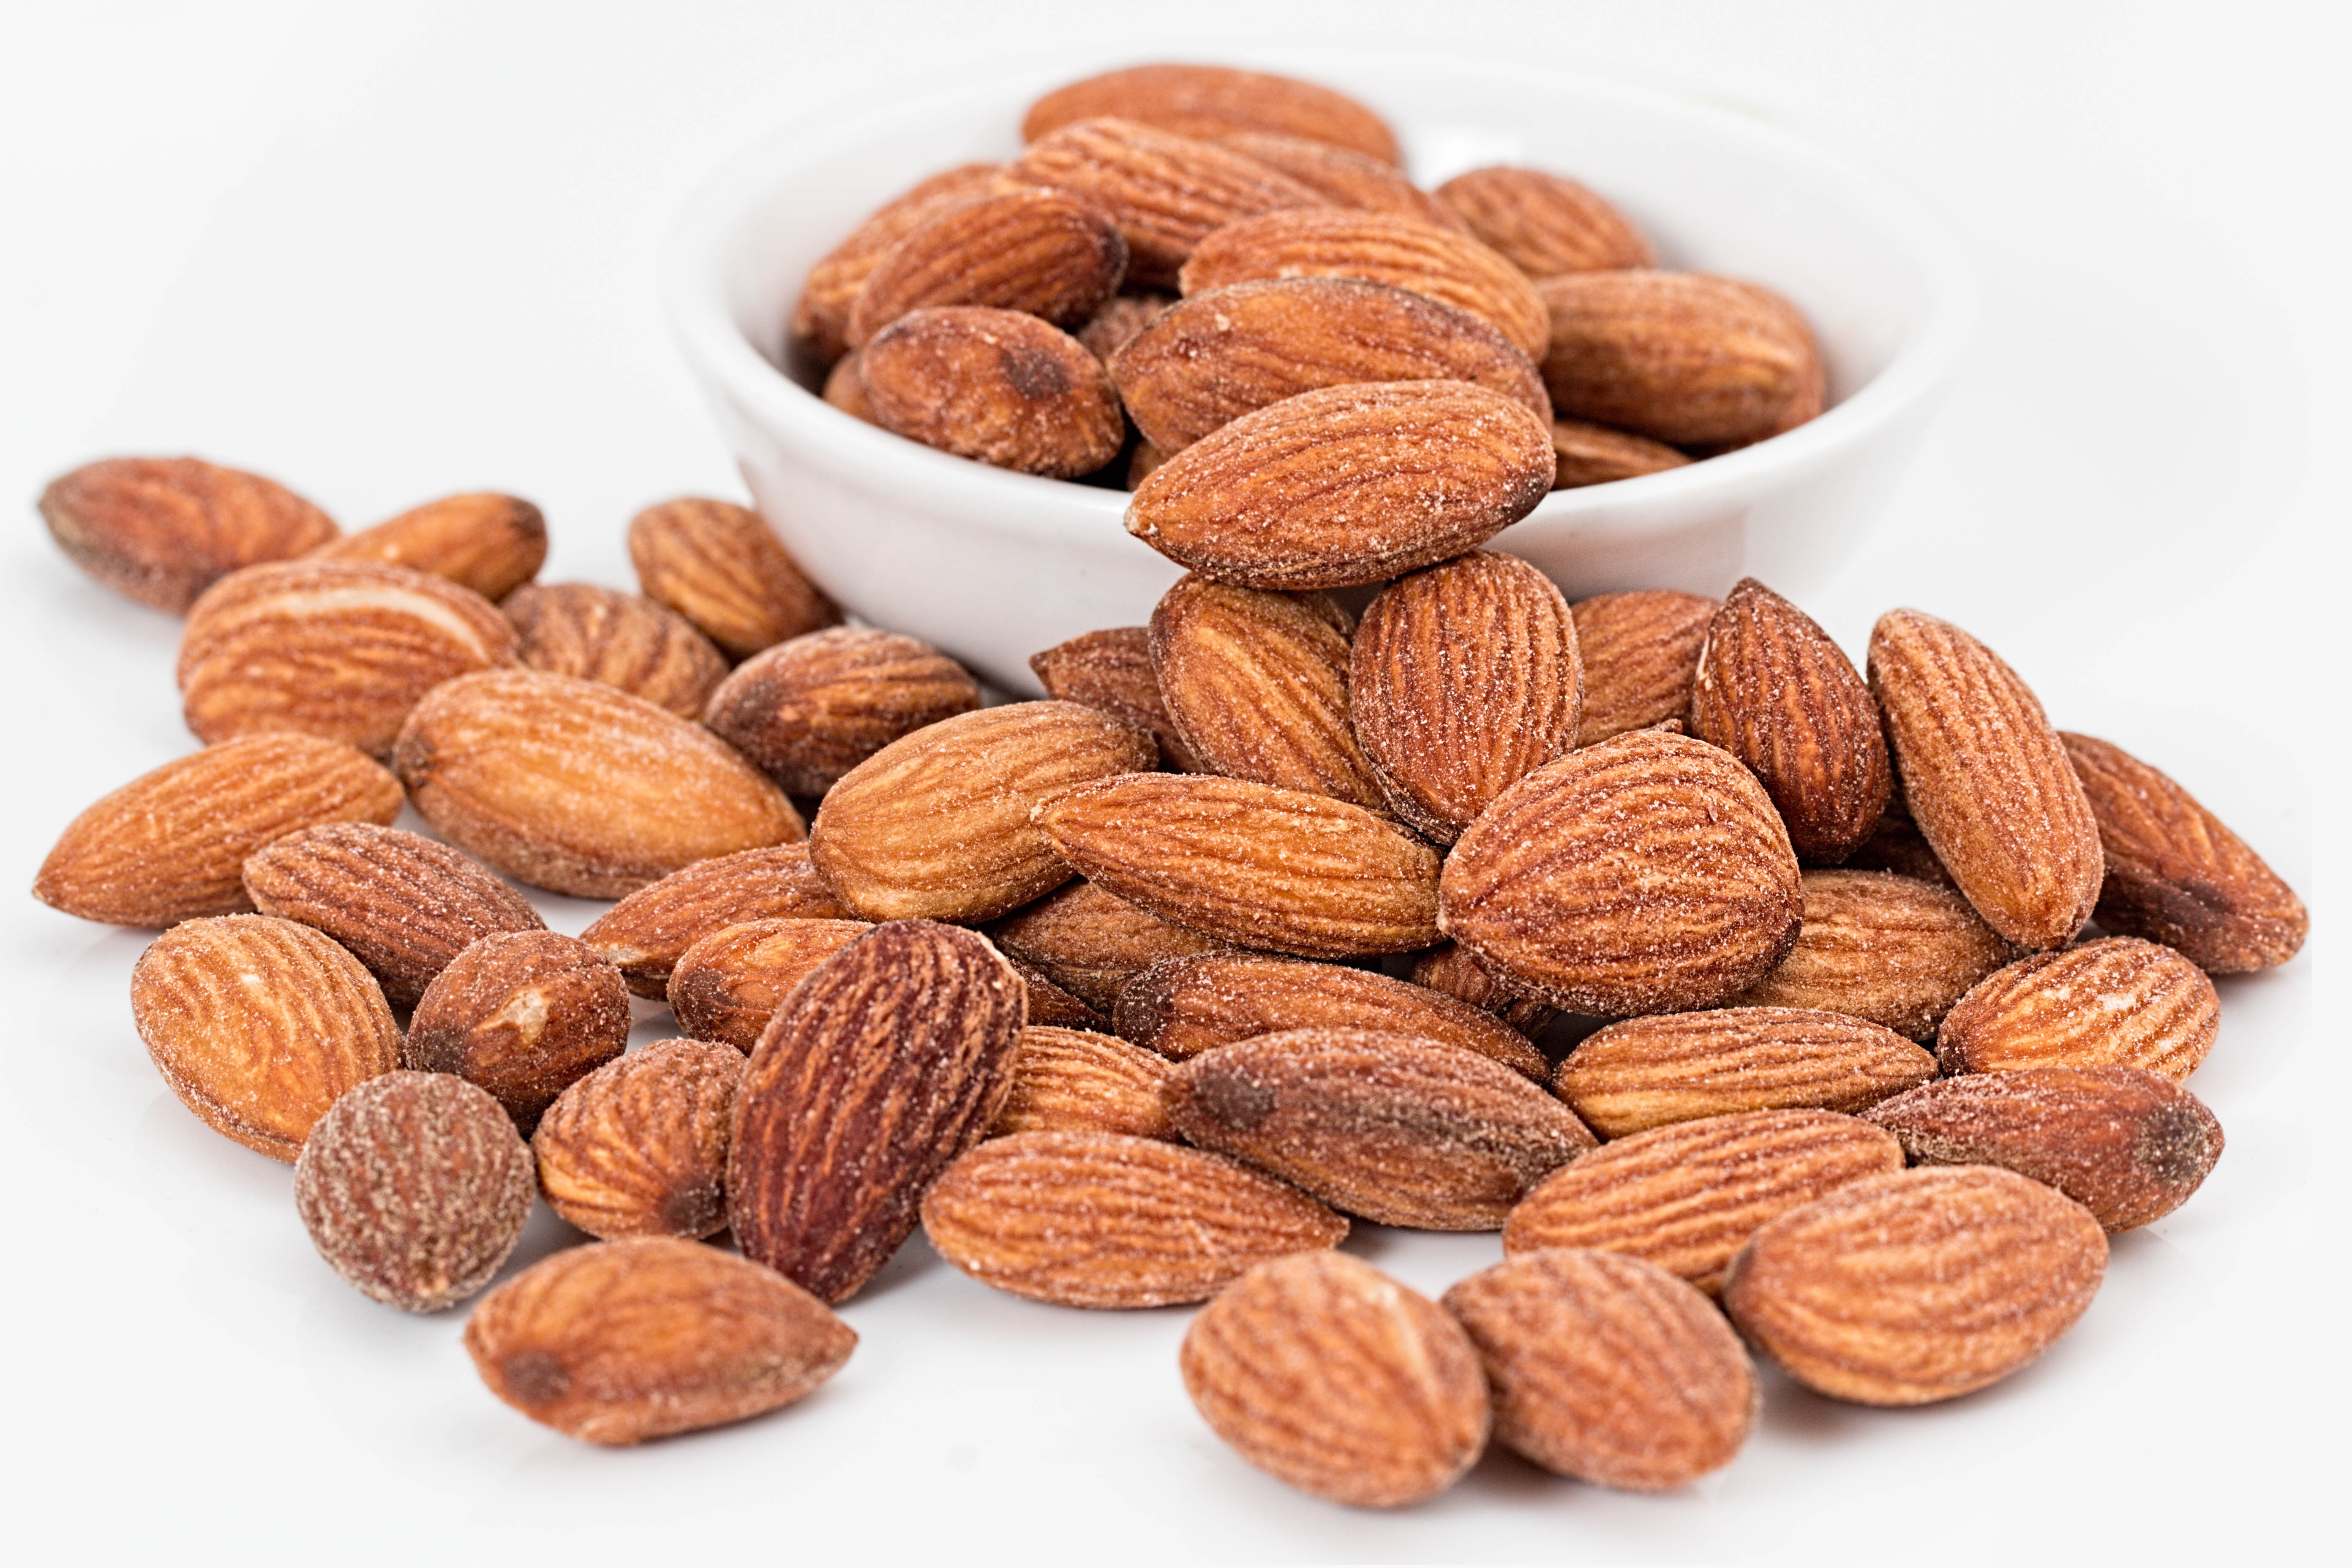
plant, fruit, food, ingredient, produce, nut, healthy, snack, nuts, nutrition, vegetarian, healthy eating, almonds, organic, roasted, flowering plant, rose family, healthy foods, eating healthy, healthy diet, salted, salty snack, land plant, nuts seeds, roasted nuts, salted nuts, edible oils